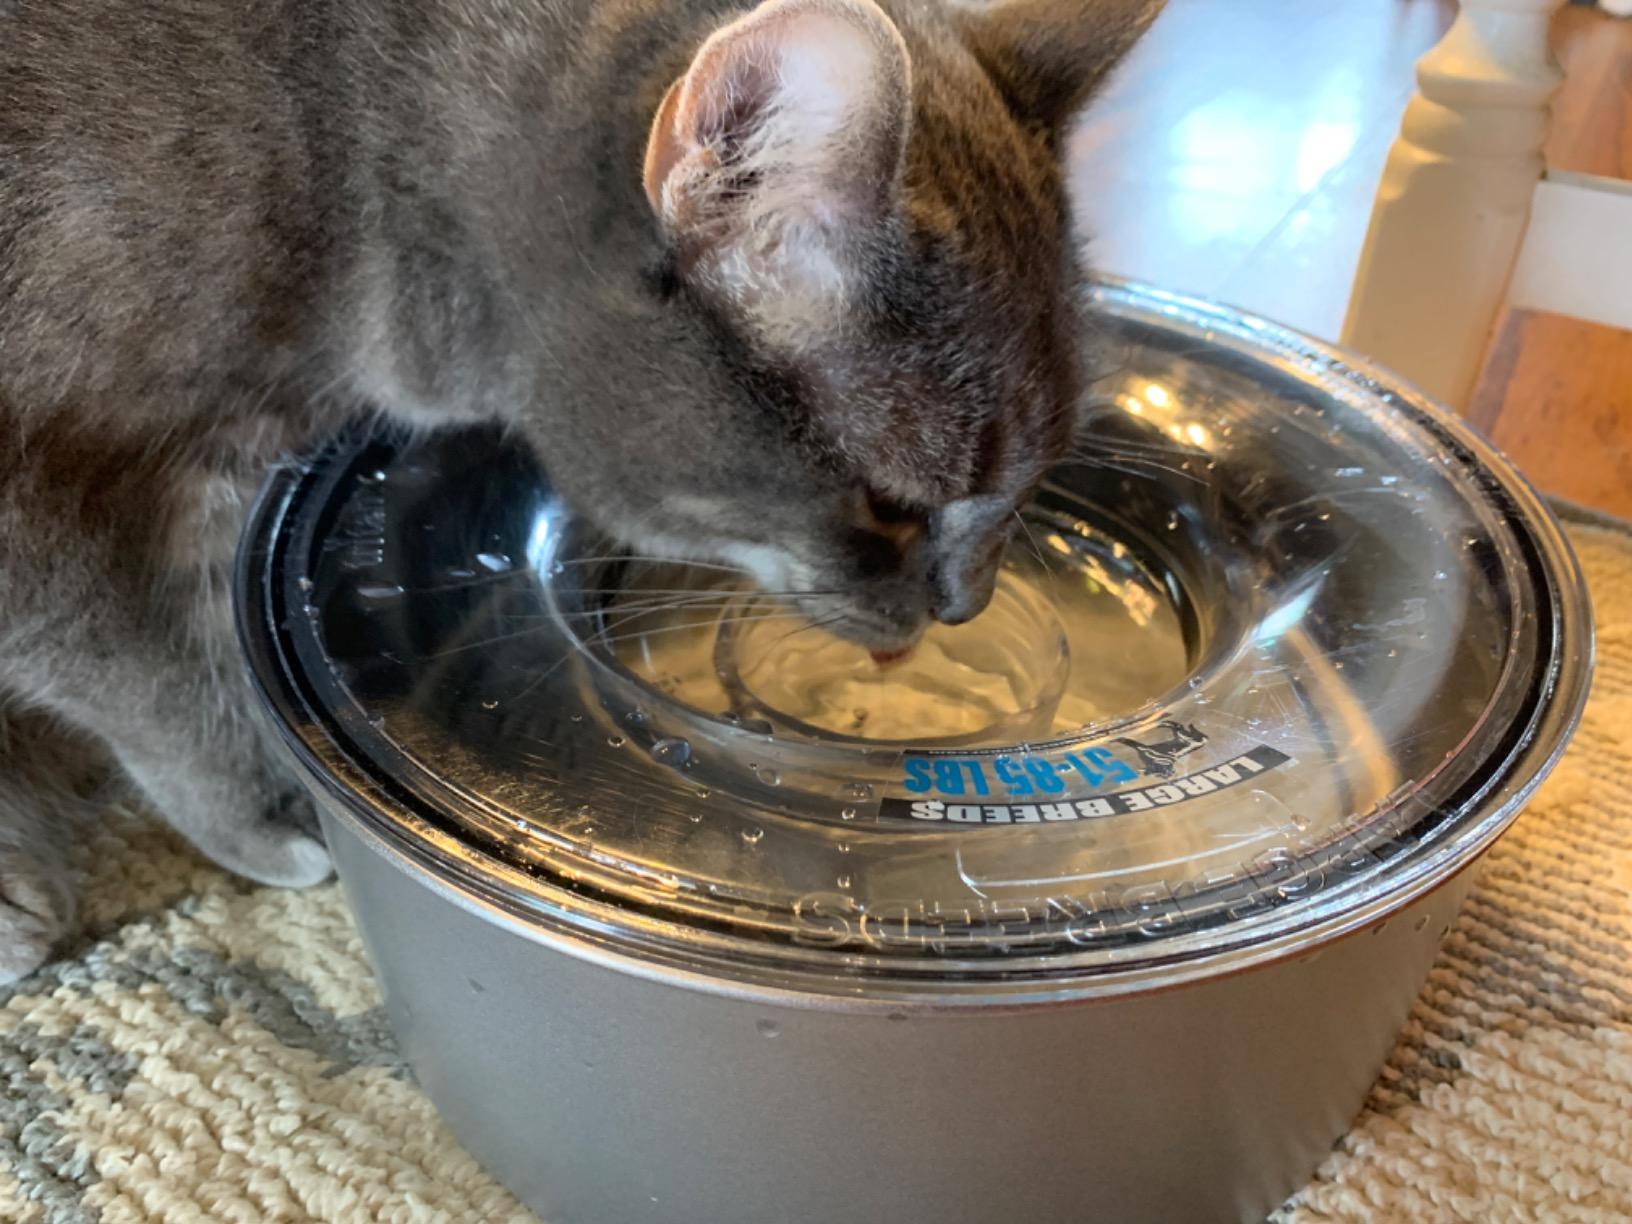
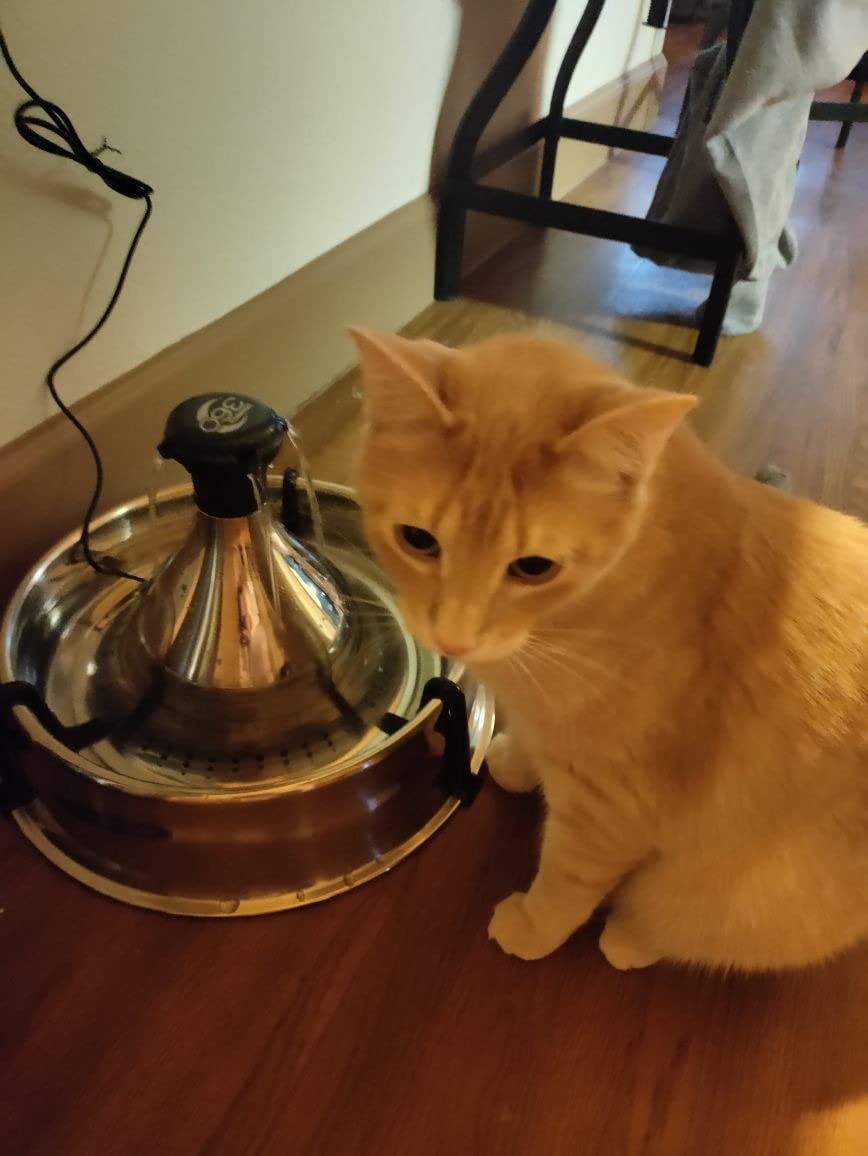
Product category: items_bowl
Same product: no